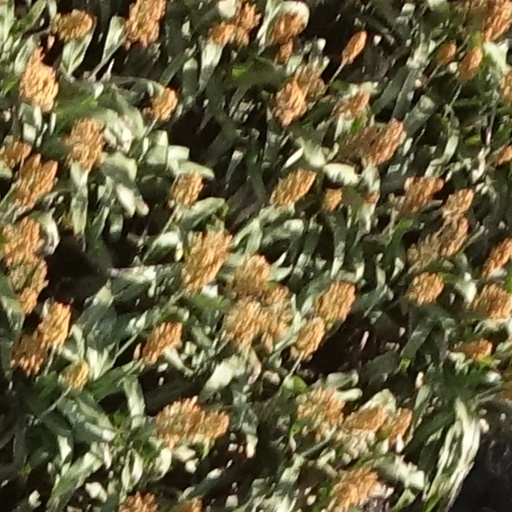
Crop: sorghum